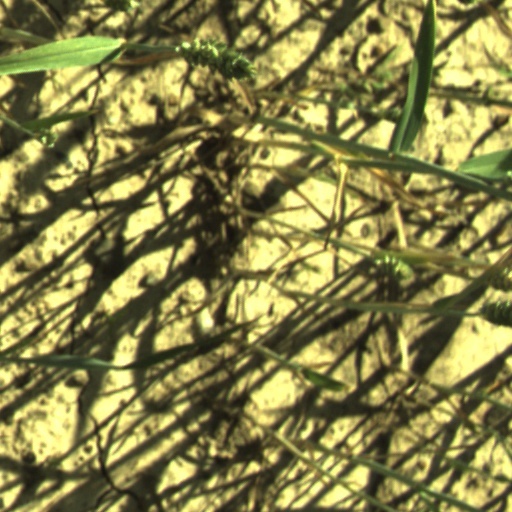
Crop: wheat